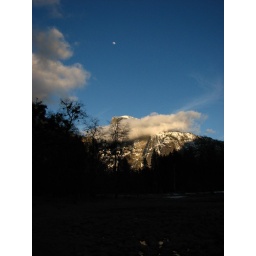
The Half Dome is enveloped in a scarf of clouds as the moon shines in the blue Spring evening.